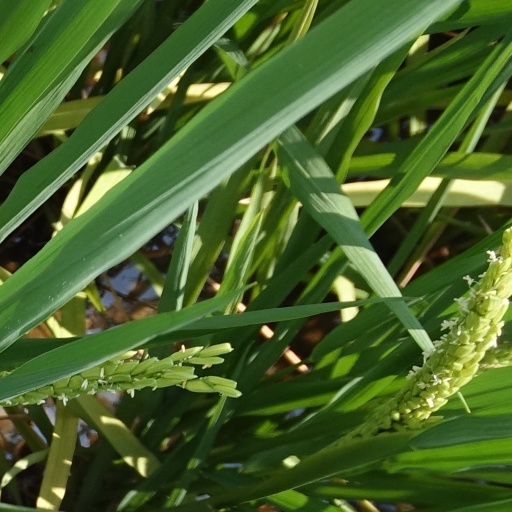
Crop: rice